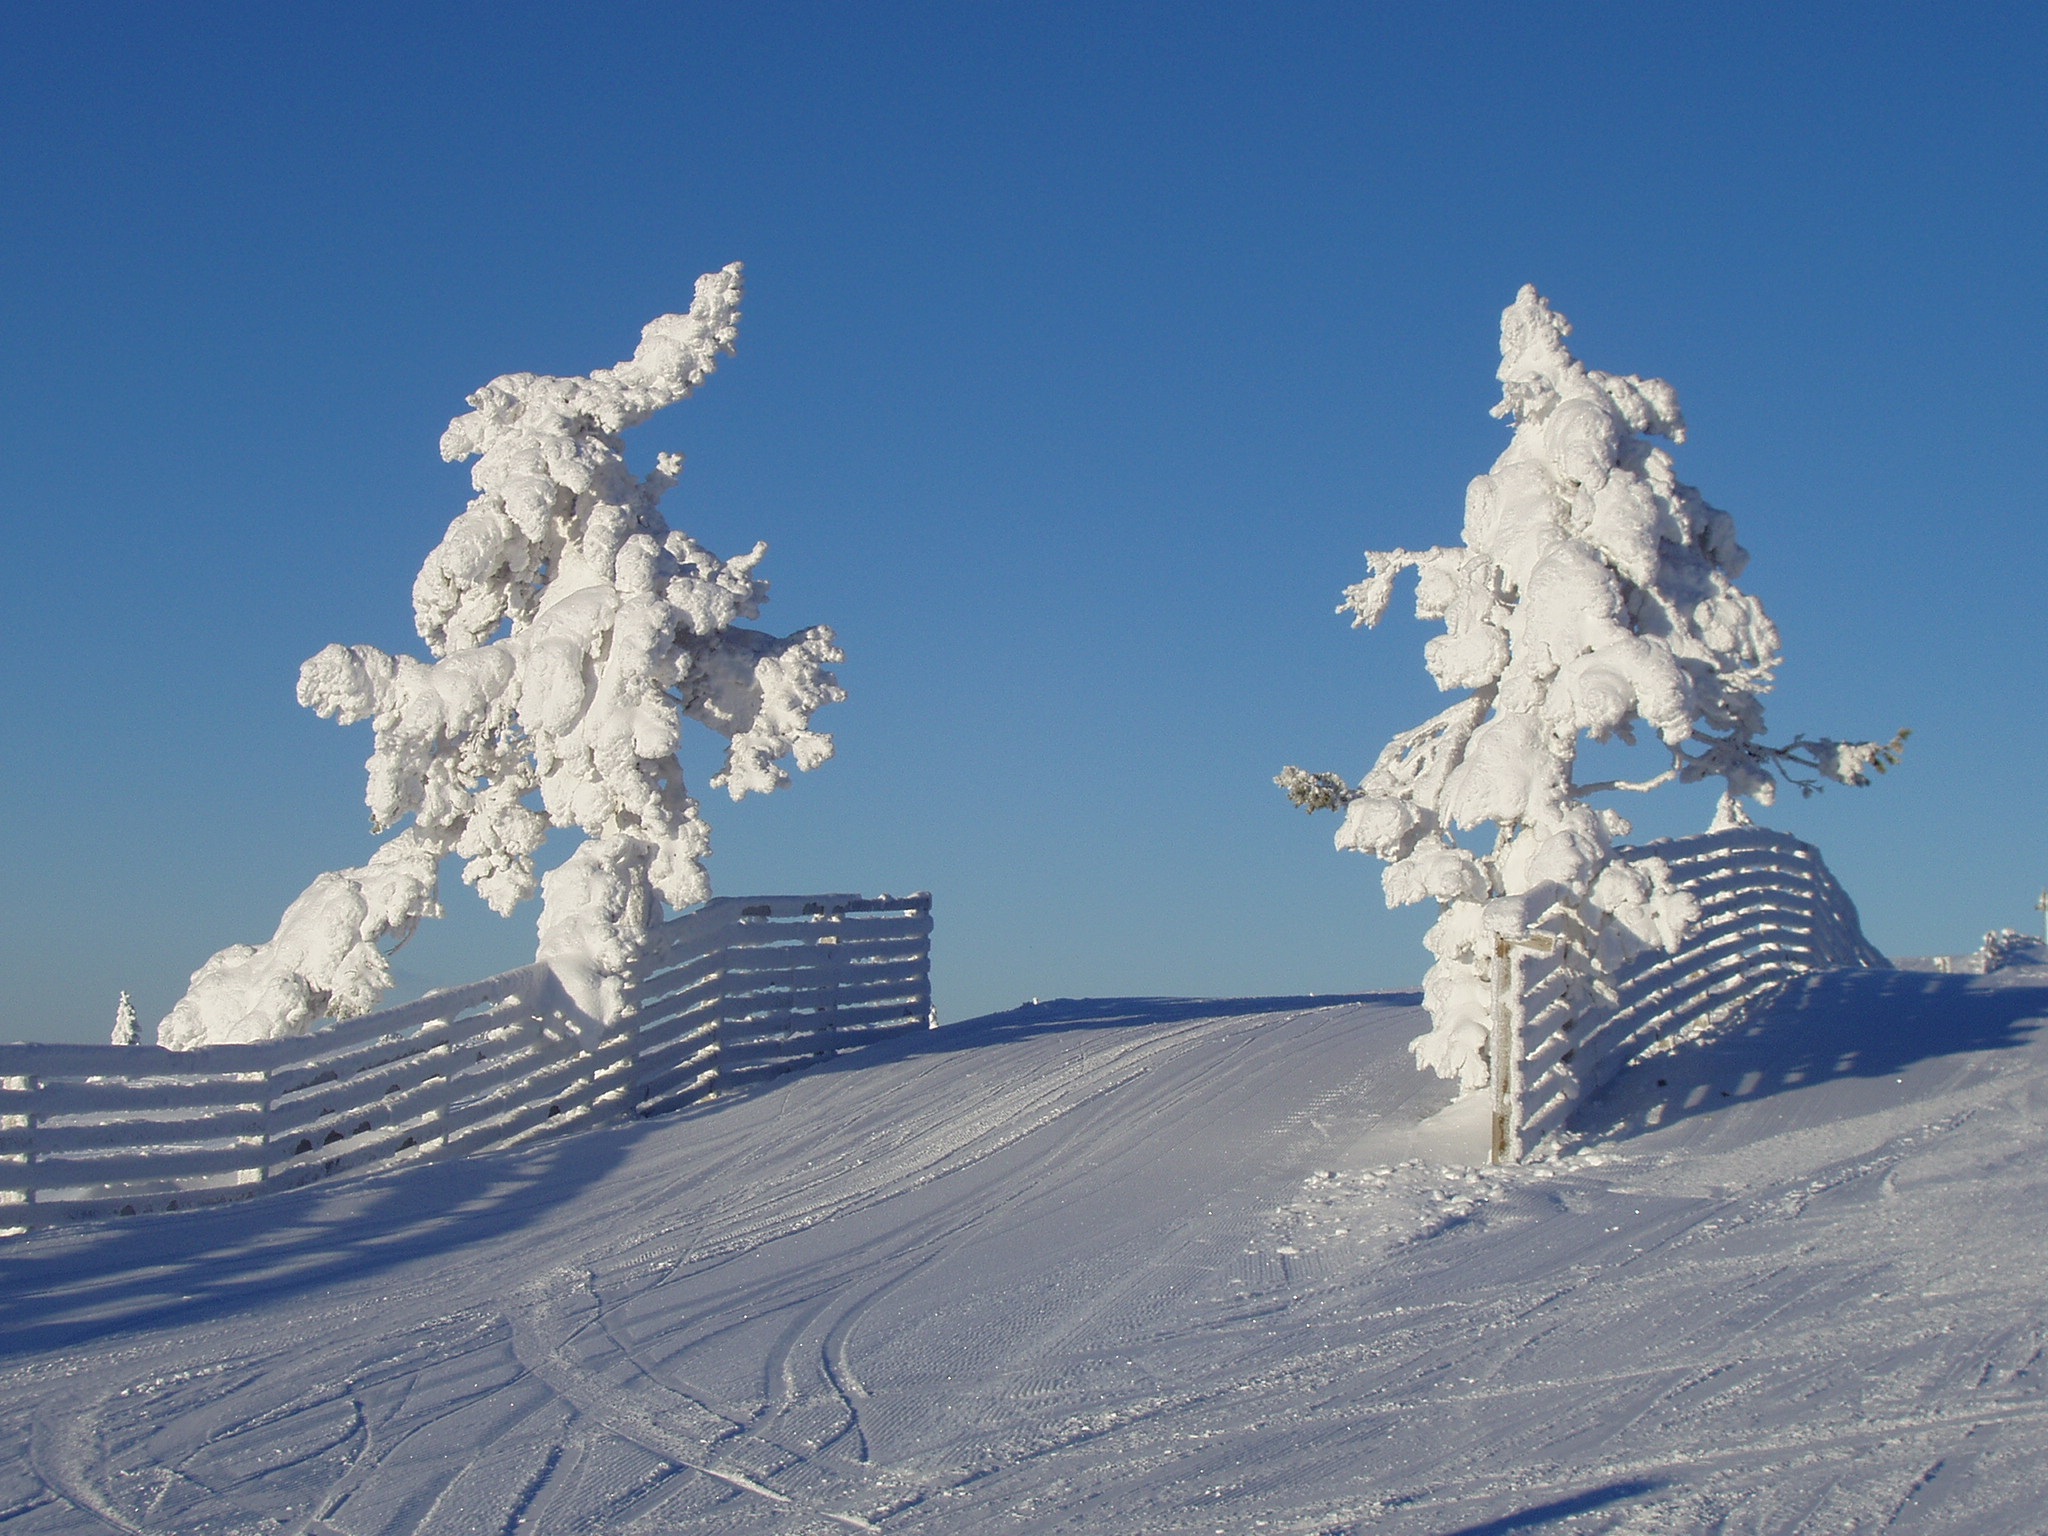
mountain, snow, winter, mountain range, ice, vehicle, natural, weather, arctic, season, winter sport, 1, piste, freezing, geological phenomenon